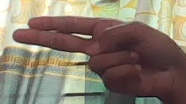
ASL sign: H